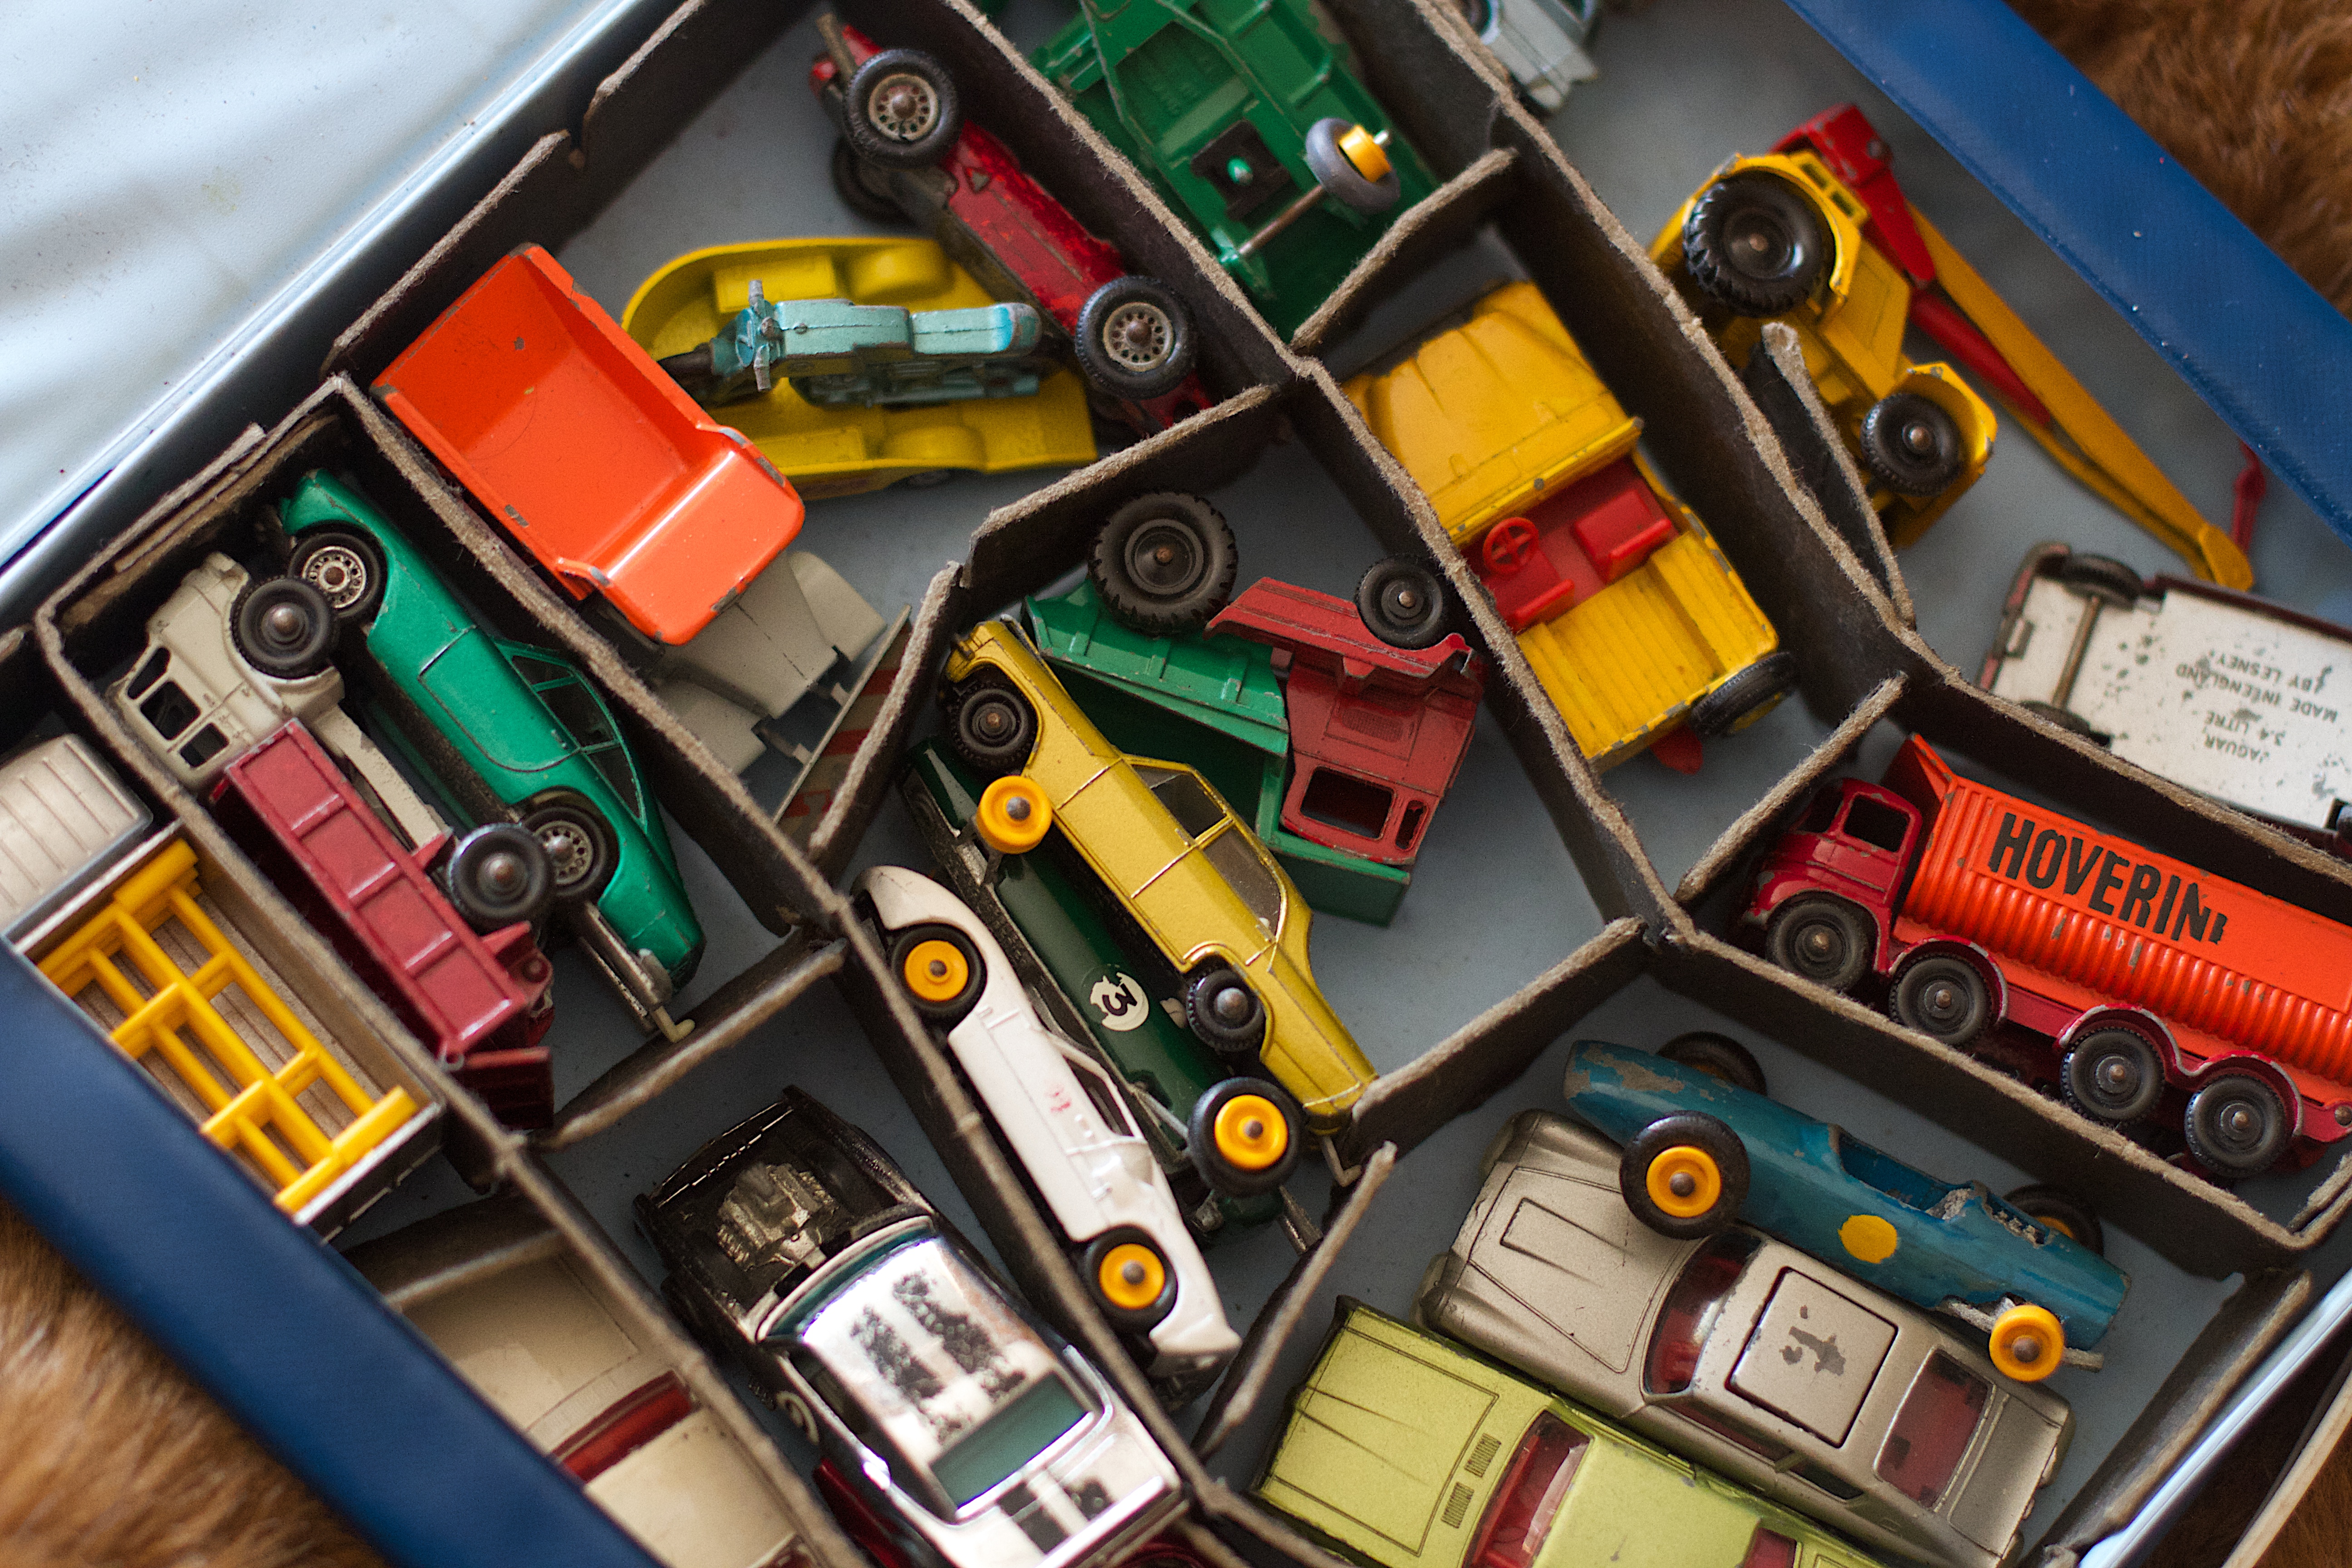
machine, toy, games